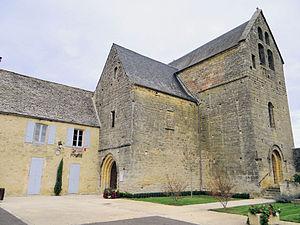
Paulin (Dordogne) - Mairie et église Saint-Pierre-ès-Liens
Cet article recense les monuments historiques français classés en 1939.
L'église Saint-Pierre-ès-Liens est une église catholique située à Paulin, en France.
Paulin est une commune française située dans le département de la Dordogne, en région Nouvelle-Aquitaine.